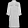
Label: Shirt